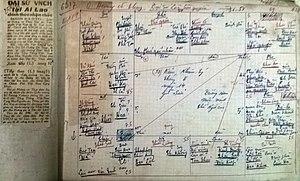
ex-ambassadeur
L'horoscope vietnamien est une étude de prédiction du destin d'un individu à travers les astres des douze maisons, qui permet d'en savoir plus sur sa physionomie, son caractère, sa carrière, sa famille, ainsi que l'ensemble des éléments de sa vie. Il est très prisé par la plupart des classes sociales vietnamiennes qui cherchent souvent à connaitre les prédictions sur leurs sorts. Dans le Tử Vi, on peut déterminer les événements favorables ou défavorables en fixant les termes de dix ans, d'un an, d'un mois, d'un jour et d'une heure. Le Hà Lạc du Yi King est un niveau plus élevé du Tử Vi. L'horoscope vietnamien est plus ou moins influencé par les deux horoscopes occidentaux ou chinois.